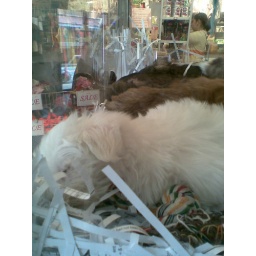
this is a puppy in a clothes shop in china town